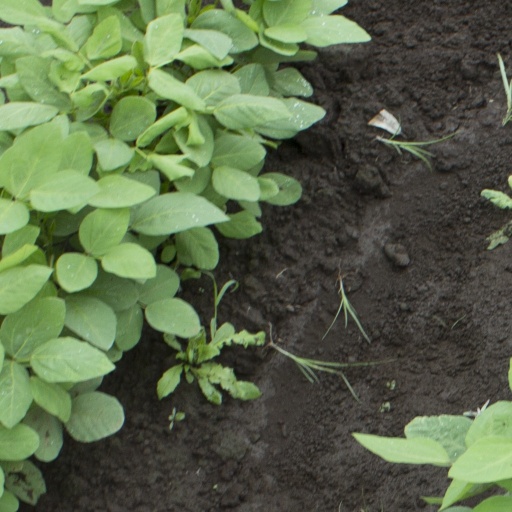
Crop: soybean